Neglected tropical diseases

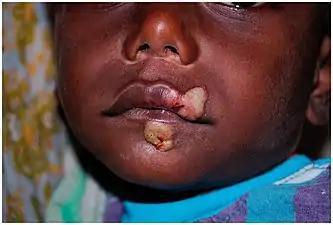

There are limited data available on the prevalence of yaws, although it primarily affects children. The mortality risk is very low, but the disease causes disfigurement and disability if untreated. The most common symptom is skin lesions. It is a chronic bacterial infection, transmitted by skin contact, and caused by the spirochete bacterium "Treponema pallidum pertenue". It is treated with antibiotics and can be prevented through hygiene and sanitation. Yaws is most prevalent in warm, moist tropical regions of the Americas, Africa, Asia, and the Pacific.